Pirates of the Caribbean: Legends of the Brethren Court

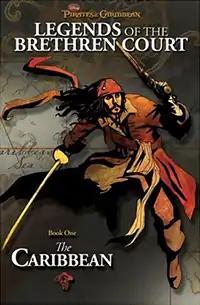
Cover art for the first book in the series "The Caribbean".

Pirates of the Caribbean: Legends of the Brethren Court is a series of children's novels by Tui T. Sutherland writing under the shared pseudonym of Rob Kidd. They detail the adventures of Captain Jack Sparrow as a young man after the events of the "" series and "." The events in the books take place thirteen years before the film "".